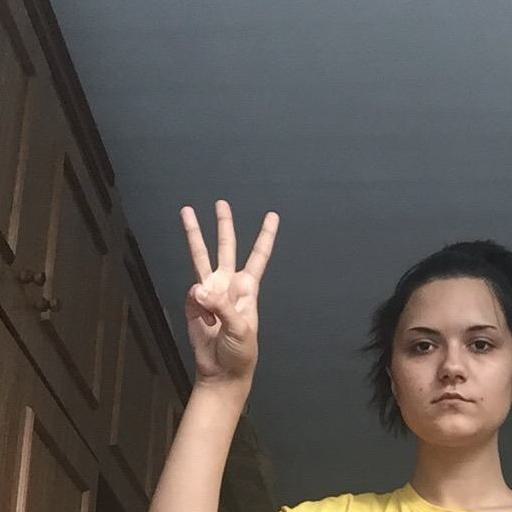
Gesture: three